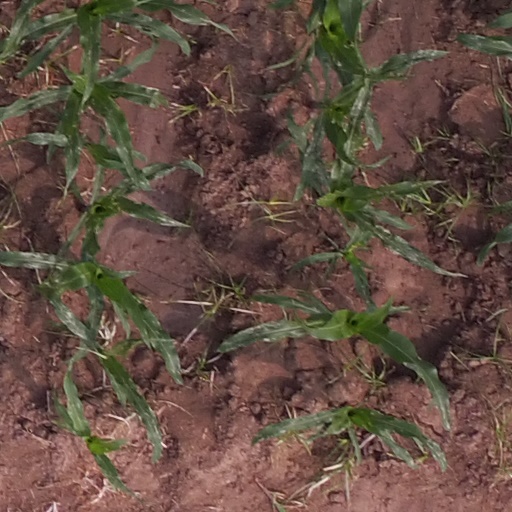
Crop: maize; corn